Street children

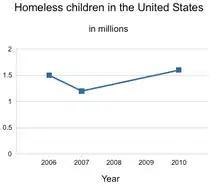
Homeless children in the United States. The number of homeless children reached record highs in 2011, 2012, and 2013 at about three times their number in 1983.

No recent statistics on street children in Bangladesh are available. UNICEF puts the number above 670,000 referring to a study conducted by Bangladesh Institute of Development Studies, "Estimation of the Size of Street Children and their Projection for Major Urban Areas of Bangladesh, 2005". About 36% of these children are in the capital city Dhaka according to the same study. Though Bangladesh improved the Human Capital Index over the decades, (HDI is 0.558 according to the 2014 HDR of UNDP and Bangladesh at 142 among 187 countries and territories), these children still represent the absolute lowest level in the social hierarchy. The same study projected the number of street children to be 1.14m in year 2014.